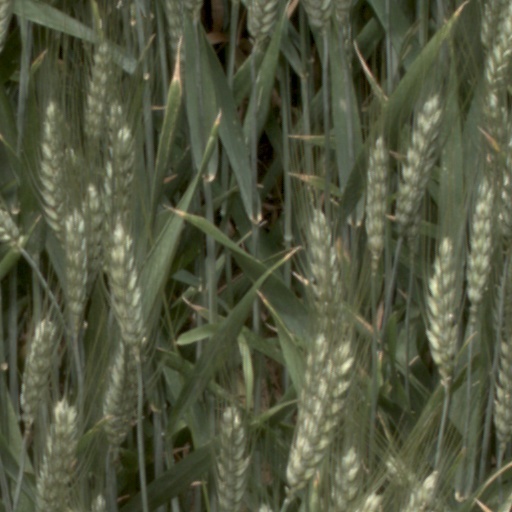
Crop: wheat